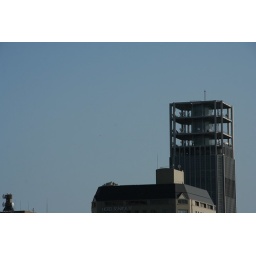
Hiroshima. Skyscrappers tops against the blue sky (needed to look away from the atomic bomb memorials for a moment)